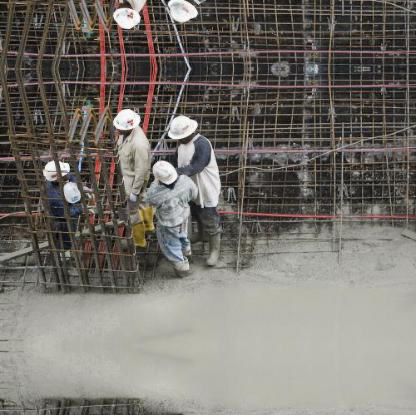
Objects in the image:
label: helmet
label: helmet
label: helmet
label: helmet
label: helmet
label: helmet